Chaeropus

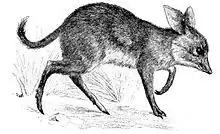
A 1902 illustration

According to Indigenous Australian oral tradition, pig-footed bandicoots were rare even before the arrival of Europeans on the continent, and were in a serious decline even as it first came to scientific notice in the middle years of the 19th century. Two specimens of pig-footed bandicoots were obtained by local people in 1857 for Gerard Krefft, who accompanied the Blandowski Expedition. In trying to communicate the species he sought, Krefft showed a drawing to his collectors that showed the absence of a tail; the first specimens he was supplied were bandicoots with the tails removed. Despite the trouble taken in gaining living specimens, Krefft recorded his observations with an apology for eating one of them. Only a handful of specimens was collected through the second part of the 19th century, mostly from northwestern Victoria, but also from arid country in South Australia, Western Australia, and the Northern Territory. By the start of the 20th century, they had become extinct in Victoria and the south-west of Western Australia. The last certain specimen was collected in 1901. By 1945, "C. ecaudatus" was extinct, having vanished from South Australia, and "C. yirratji" was reported to be limited to "a slight foothold in central Australia". Nevertheless, Aboriginal people report that "C. yirratji" survived as late as the 1950s in the Gibson Desert and the Great Sandy Desert of Western Australia.